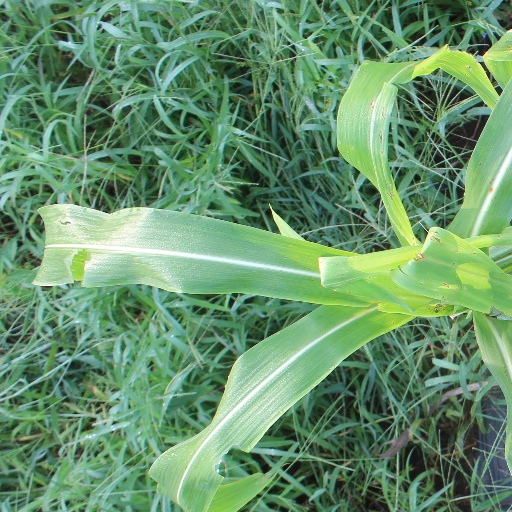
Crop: sorghum